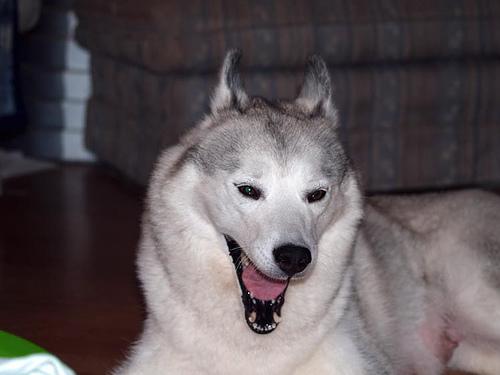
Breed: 1160-n000003-Siberian_husky